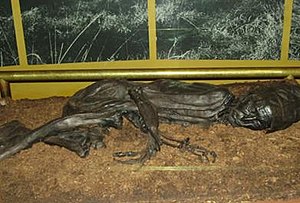
Tollundmanden
Tollundmanden er udstillet på Silkeborg Museum.
Tollundmanden er et usædvanligt velbevaret moselig, som blev fundet under tørvegravning i en mose ved Bjældskovdal den 6. maj 1950. Liget var så velbevaret, at fundet blev indberettet til politiet i Silkeborg.